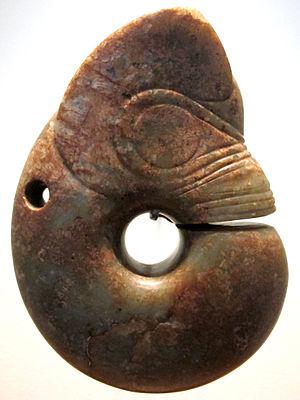
Pièce jue en forme de dragon. Vraisemblablement région de Hongshan, Liaoning. Jade, H. 15,3 cm. Vers 4700-3000 avant l'ère commune. Paris Musée National des Arts Asiatiques - Guimet. Ref Danielle Elisseeff, 2008. Manuels de l' Ecole du Louvre
La culture de Hongshan est une culture néolithique du nord-est de la Chine, s’étendant au nord des monts Yan au Hebei et de part et d'autre des cours supérieurs du Daling et du Xiliao au Liaoning et en Mongolie-Intérieure. La culture de Hongshan est particulièrement célèbre pour ses objets de jade ainsi que pour quelques sites funéraires et cultuels tout à fait remarquables comprenant temples, autels, cairns et constructions pyramidales. Les archéologues estiment que cette culture s’est constituée sur la base de celles de Xinglongwa et Zhaobaogou, avec qui elle présente de nettes similitudes sur le plan des pratiques funéraires. Hongshan serait contemporain des phases moyenne et tardive de Yangshao avec qui elle aurait eu des échanges.
Cet article recense les sites inscrits au patrimoine mondial en Chine.
Le Néolithique en Chine correspond, dans l'espace de la Chine actuelle, à une révolution économique durant laquelle les populations ont appris à exploiter les ressources alimentaires d'une manière différente de celle des communautés de chasseurs-cueilleurs grâce, en partie, à la domestication des plantes et des animaux. La néolithisation correspond au passage vers le Néolithique, elle s'effectue entre 9000 et 5000 avant l'ère commune. Par ailleurs, l'apparition de la poterie est détachée de ce processus, car elle s'est produite auparavant, au sein de populations du Paléolithique final. Au cours du Néolithique, on assiste à l'évolution du comportement des populations qui ajustent leurs pratiques aux changements climatiques, pendant une période globalement chaude, l'Holocène. C'est dans ce contexte qu'au sein des plantes consommées apparaissent le millet et le riz, progressivement domestiqués vers 6000-5000. Au début, elles ne constituent qu'un apport minime, en tant que plantes sauvages parmi d'autres. Les silos enterrés sont souvent réservés à la conservation de certains aliments végétaux.